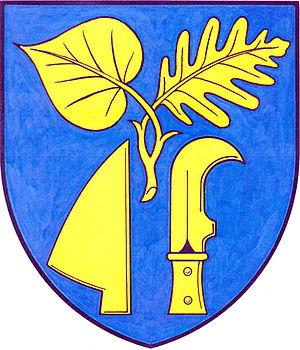
Moravany est une commune du district de Brno-Campagne, dans la région de Moravie-du-Sud, en République tchèque. Sa population s'élevait à 2 741 habitants en 2017.